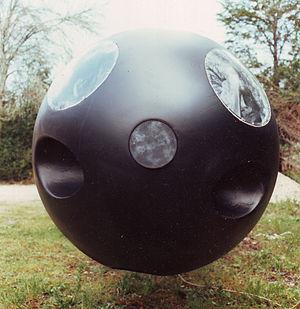
Les sous-marins Havas sont une gamme de sous-marins humides élaborés en France à la fin des années 1960 et durant les années 1970.